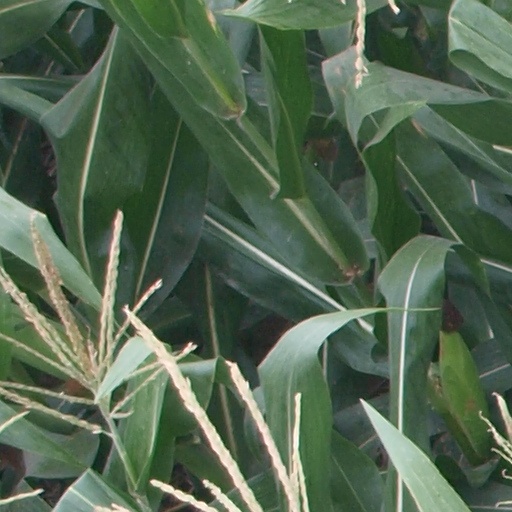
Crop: maize; corn